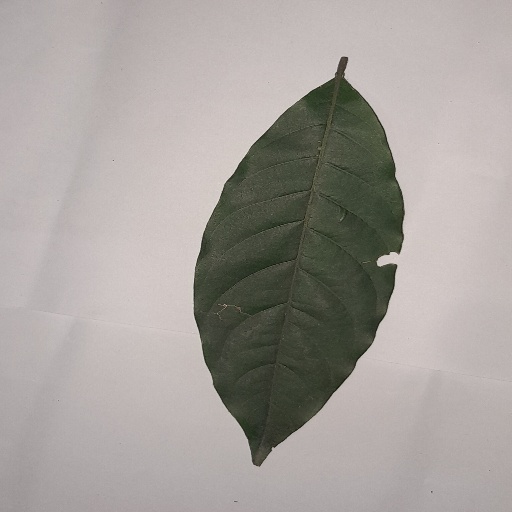
Species: HariTaki
Leaf condition: Shot Hole